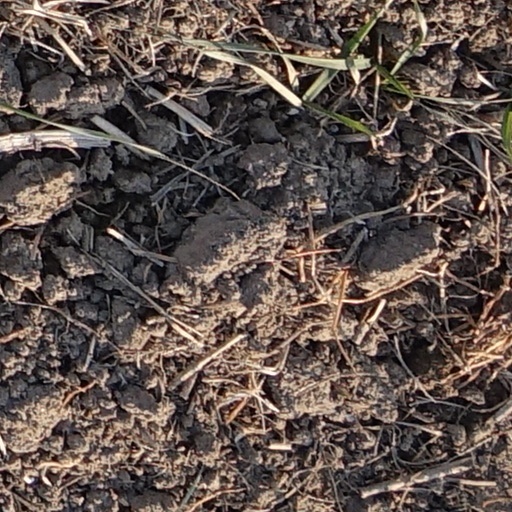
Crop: wheat